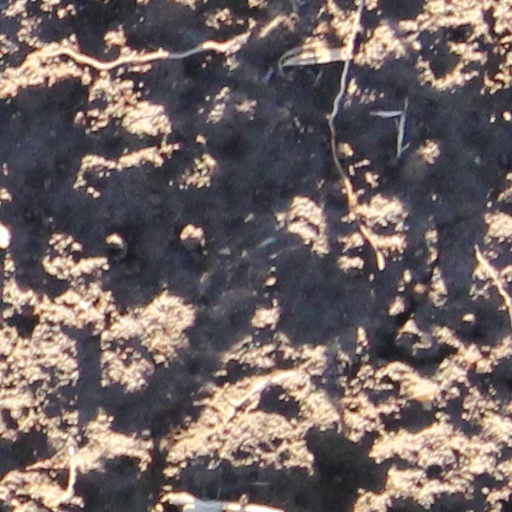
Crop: wheat